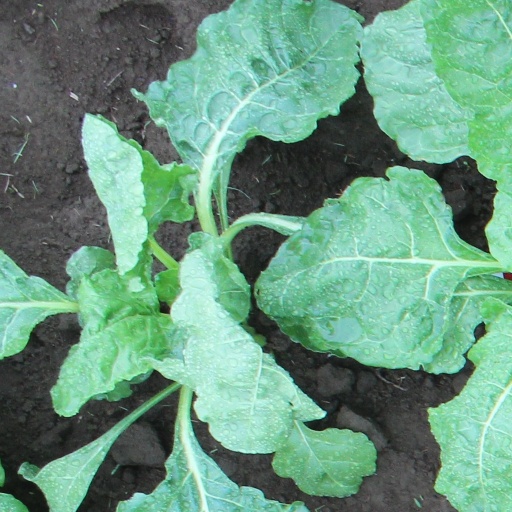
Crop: sugar beet